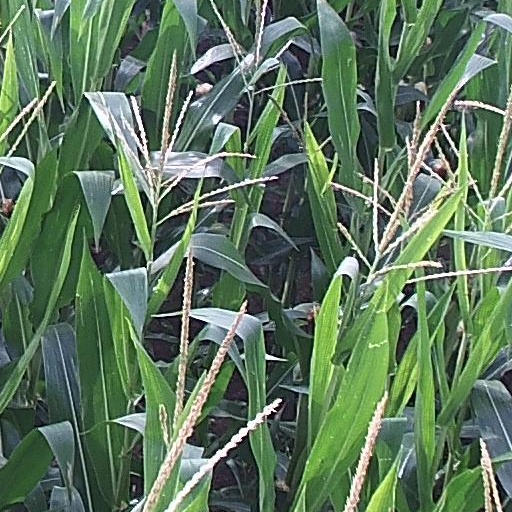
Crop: maize; corn